Ōarai, Ibaraki

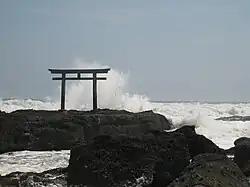
Ōarai coast

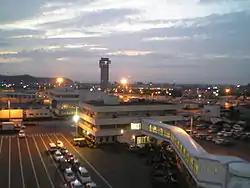
Ōarai port

Located on the coast of central Ibaraki Prefecture, Ōarai is located in the flatlands near the Pacific Ocean, and borders Lake Hinuma, the 30th largest body of freshwater in Japan. The Naka River flows through the town. Ōarai and Sun Beach bathing beaches were first to introduce barrier-free bathing beaches for the disabled in Japan.